Stanley's Dinosaur Round-Up

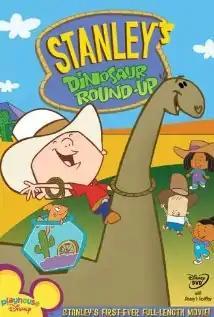
DVD cover

Stanley's Dinosaur Round-Up is a 2005 American animated Western television film based on the Playhouse Disney television series "Stanley". It was directed by Jeff Buckland and produced by Cartoon Pizza. The film is notable for being the final film role of actor John Ritter, the voice of Great Uncle Stew, who died in September 2003 and was also dedicated to his memory.